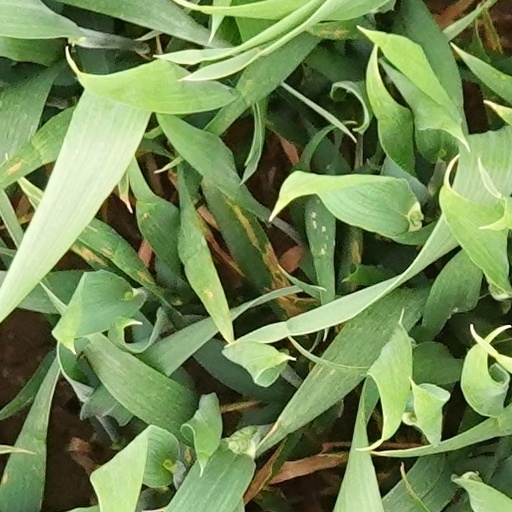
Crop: wheat